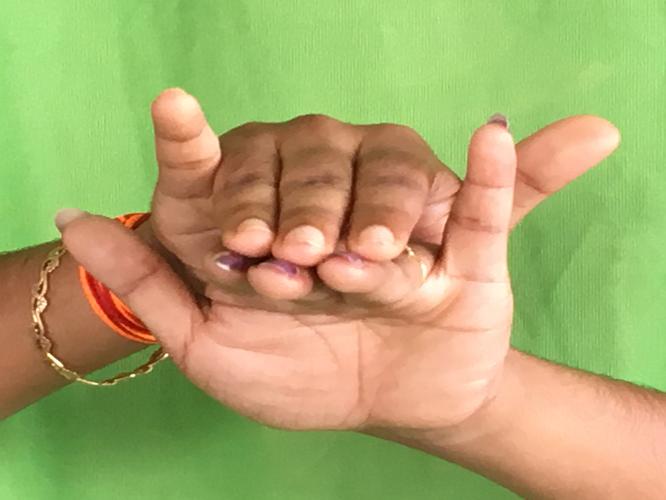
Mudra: Varaha
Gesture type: double_hand